National Society Colonial Dames XVII Century

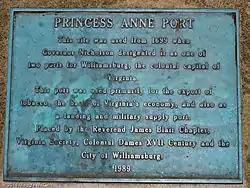
A plaque marking the location of Princess Anne Port in Colonial Williamsburg, at current College Landing Archeological Site, placed by the organization along with the Virginia Historical Society and the City of Williamsburg

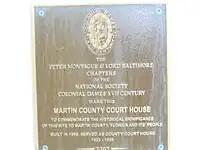
A plaque from the organization at the Old Martin County Courthouse in Stuart, Florida

The National Society Colonial Dames XVII Century was founded by Mary Florence Taney of Kentucky during the meeting of the International Genealogical Congress at the Panama–Pacific International Exposition in San Francisco, California. It was established on July 15, 1915, as a non-profit organization in Washington, D.C.